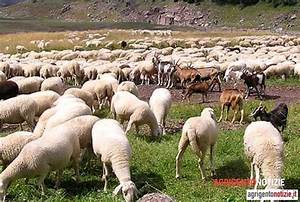
Label: sheep